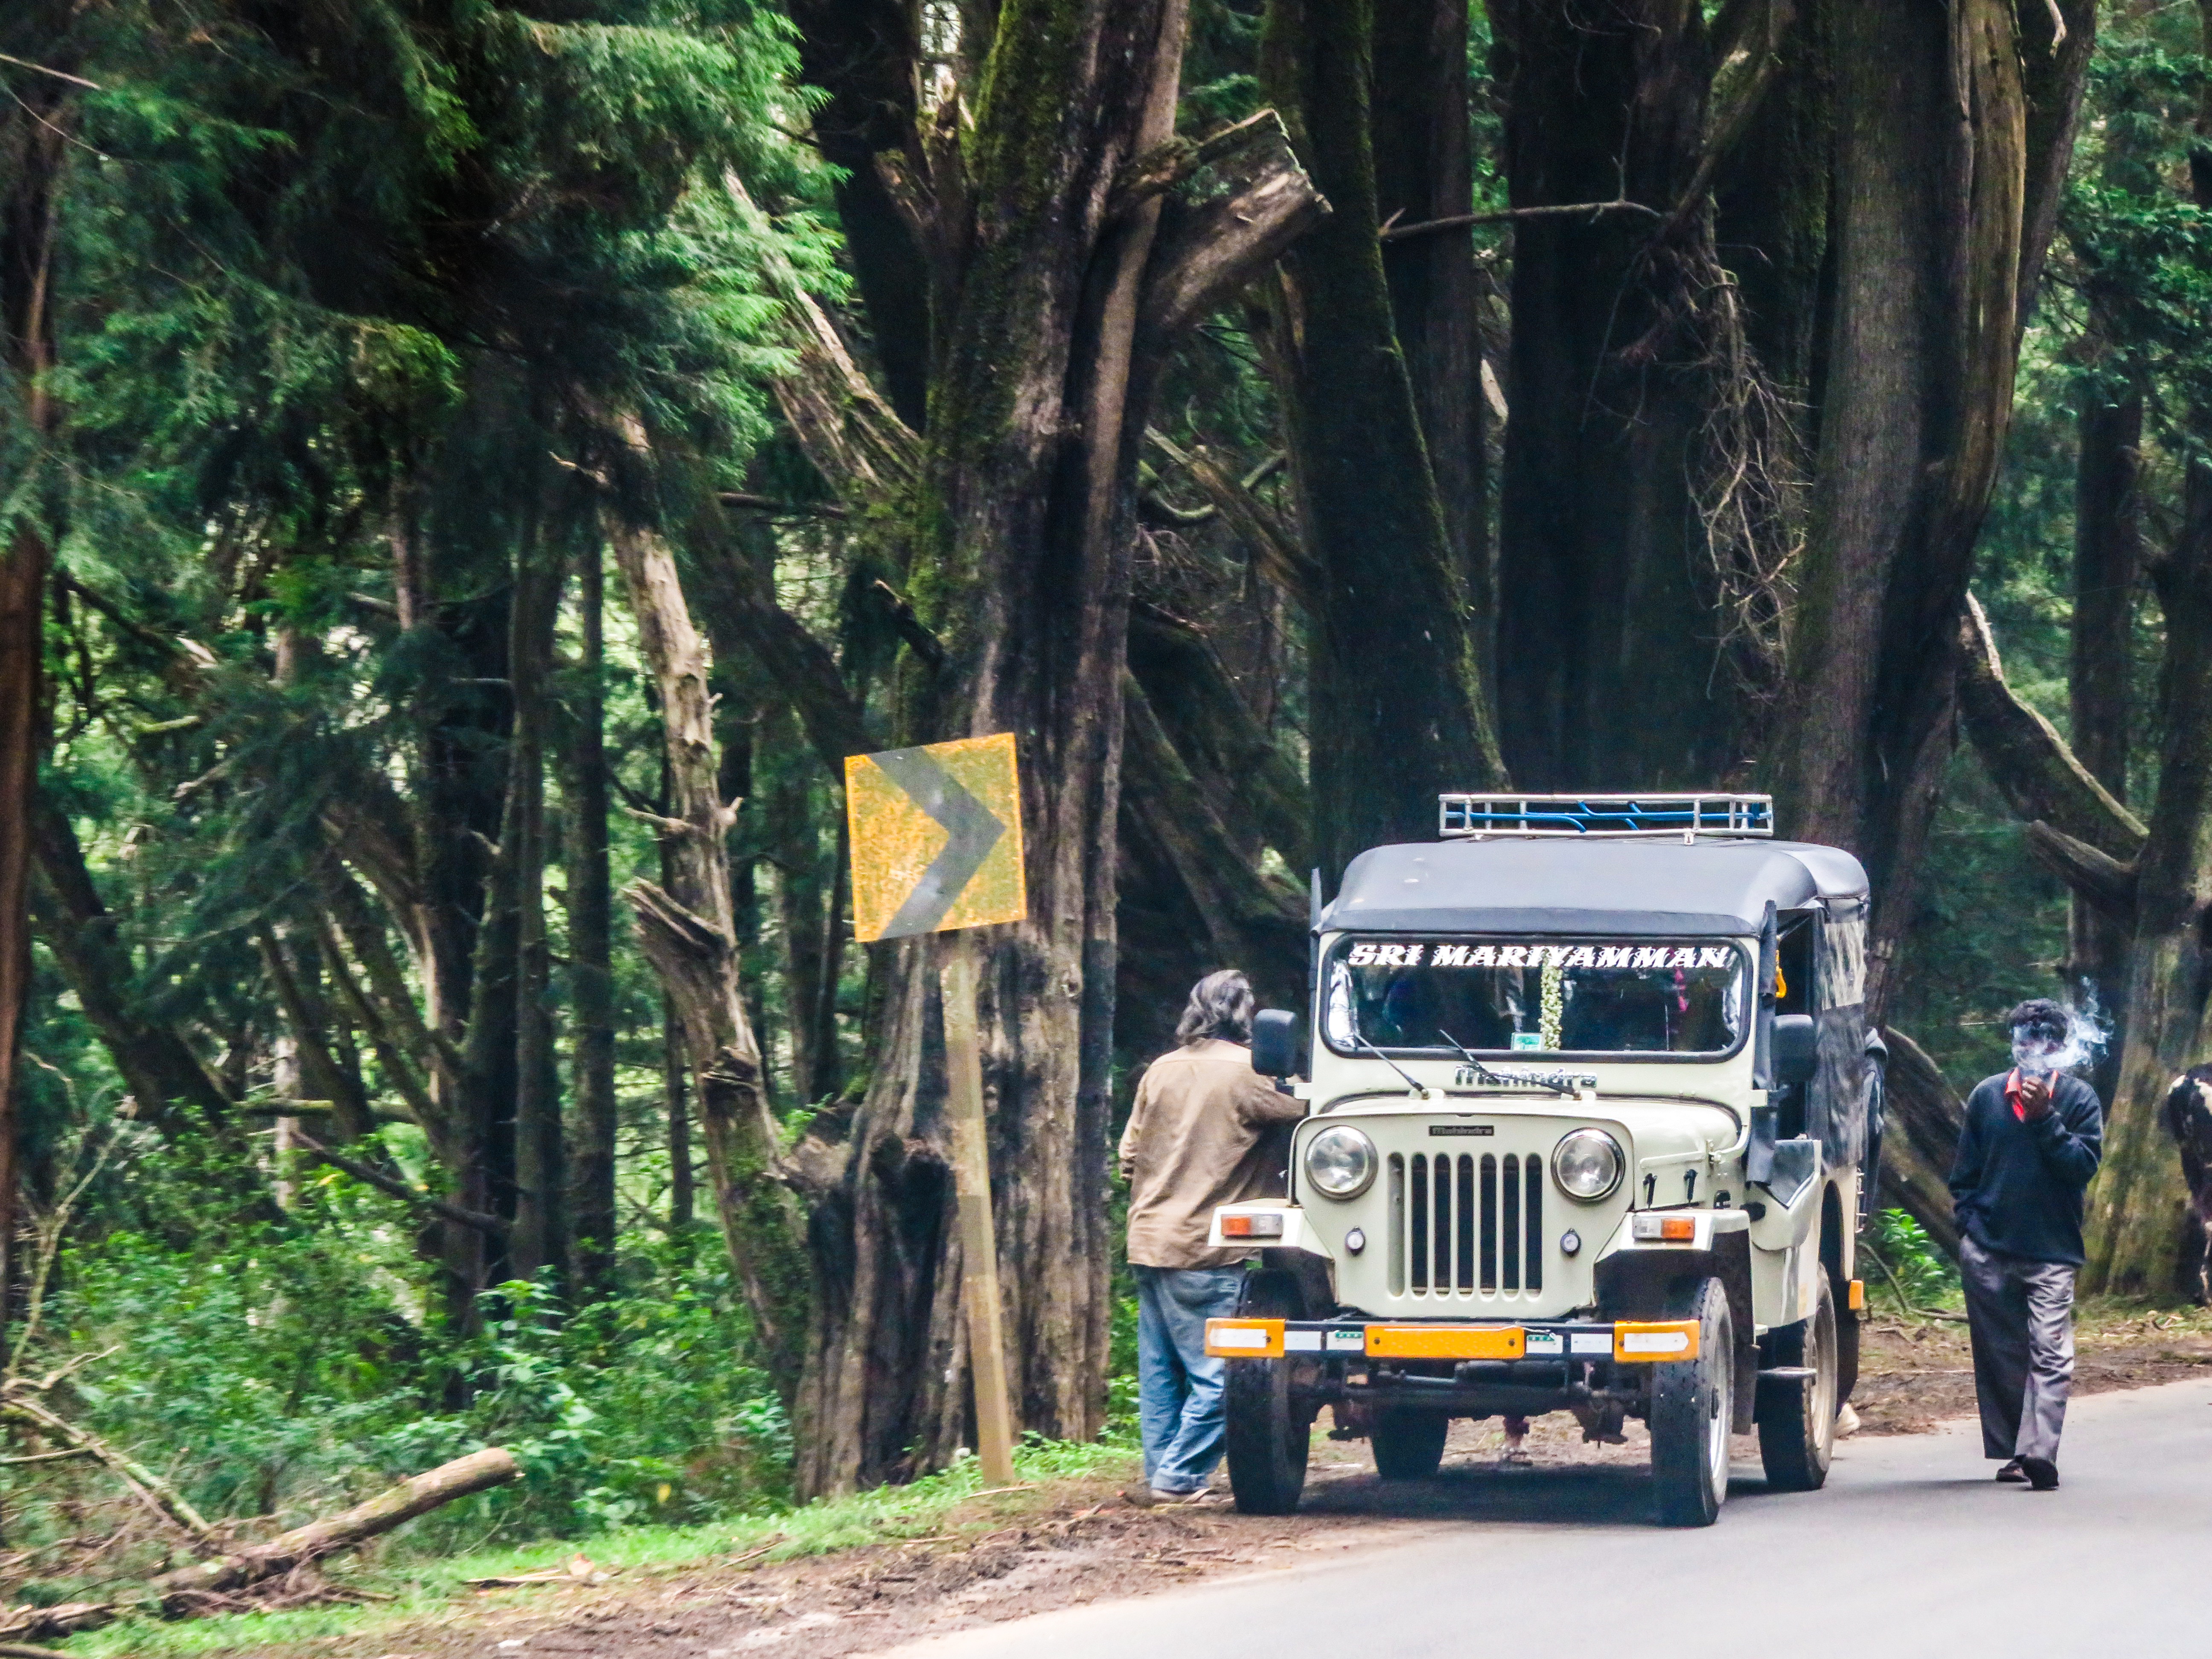
tree, forest, vehicle, jungle, rainforest, habitat, natural environment, off roading